Coastal fortifications in Scotland

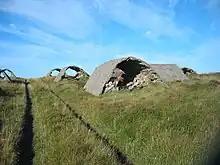
Rocket Silos (geograph 2297457)

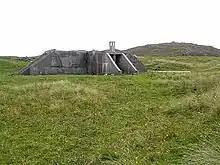
World War II The old radar station, Tiree - geograph.org.uk - 1458870

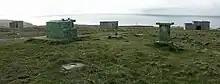
Dunnet Head - geograph.org.uk - 14728

Chain Home Low (CHL), a new aircraft detection and tracking system, Radar, operated by the Royal Air Force during the Second World War. There were about thirty coastal stations around the coast of Scotland.